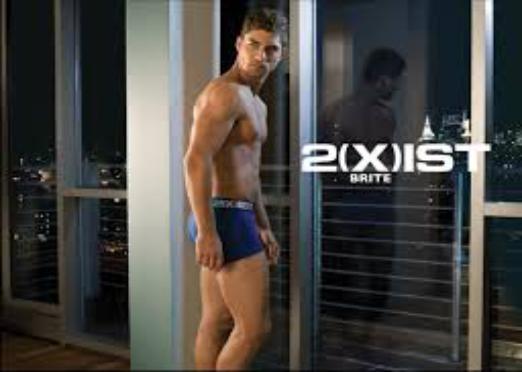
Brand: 2xist
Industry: Clothes